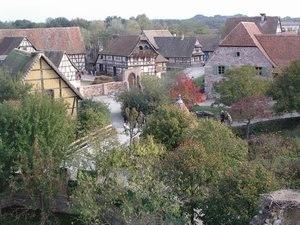
Écomusée d'Alsace à Ungersheim, Haut-Rhin, France Source: photo perso Rémi Stosskopf
Un écomusée est une institution culturelle permettant de donner les fonctions de recherche, de présentation, de conservation et de mise en valeur d'un ensemble de biens naturels et culturels, sur un territoire, représentatifs d'un milieu et des modes de vie qui lui sont rattachés. Son rôle est de valoriser le patrimoine matériel et immatériel d'un territoire et d'une population.
L’Écomusée d’Alsace à Ungersheim, dans le Haut-Rhin, est un musée de plein air où ont été transférées et remontées d’authentiques constructions alsaciennes formant comme un village vivant : maisons à colombages, maisons d’ouvriers, boutique, mairie, tour fortifiée, halle des fêtes, ferme, école, lavoir, jardins, champs.